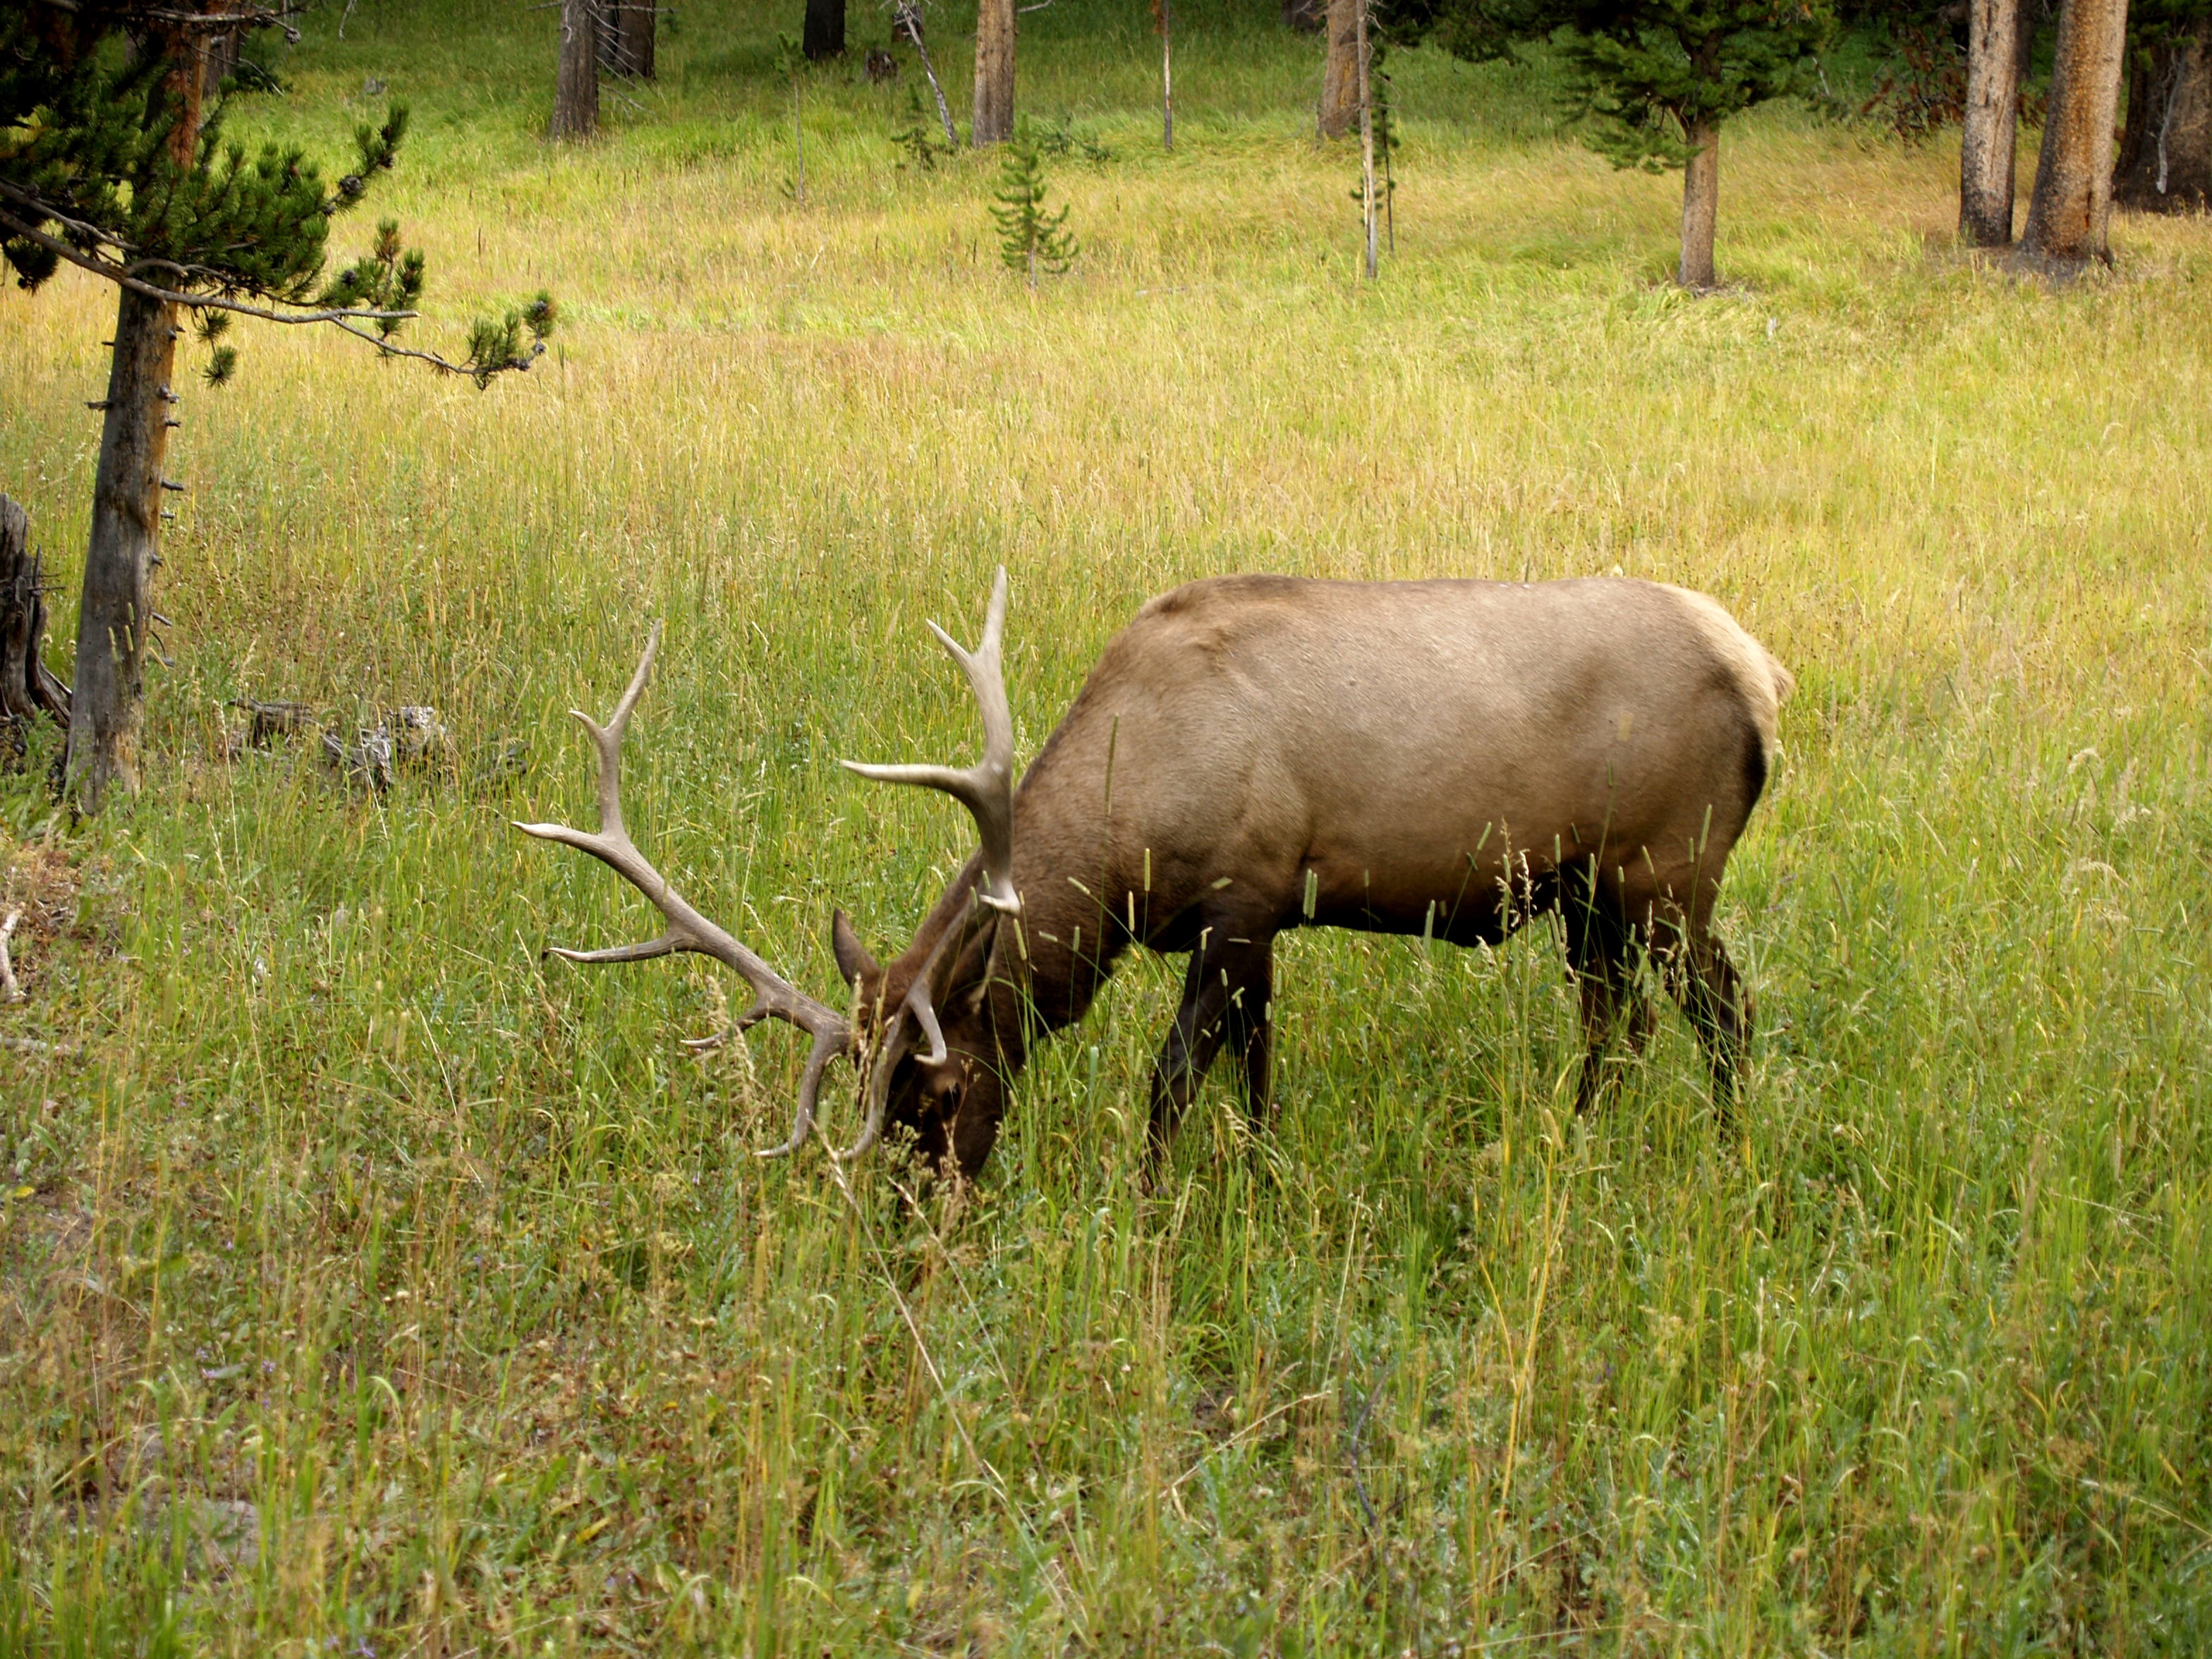
nature, meadow, prairie, animal, wildlife, deer, horn, pasture, grazing, scenery, mammal, fauna, plain, wild life, grassland, creature, elk, cattle like mammal